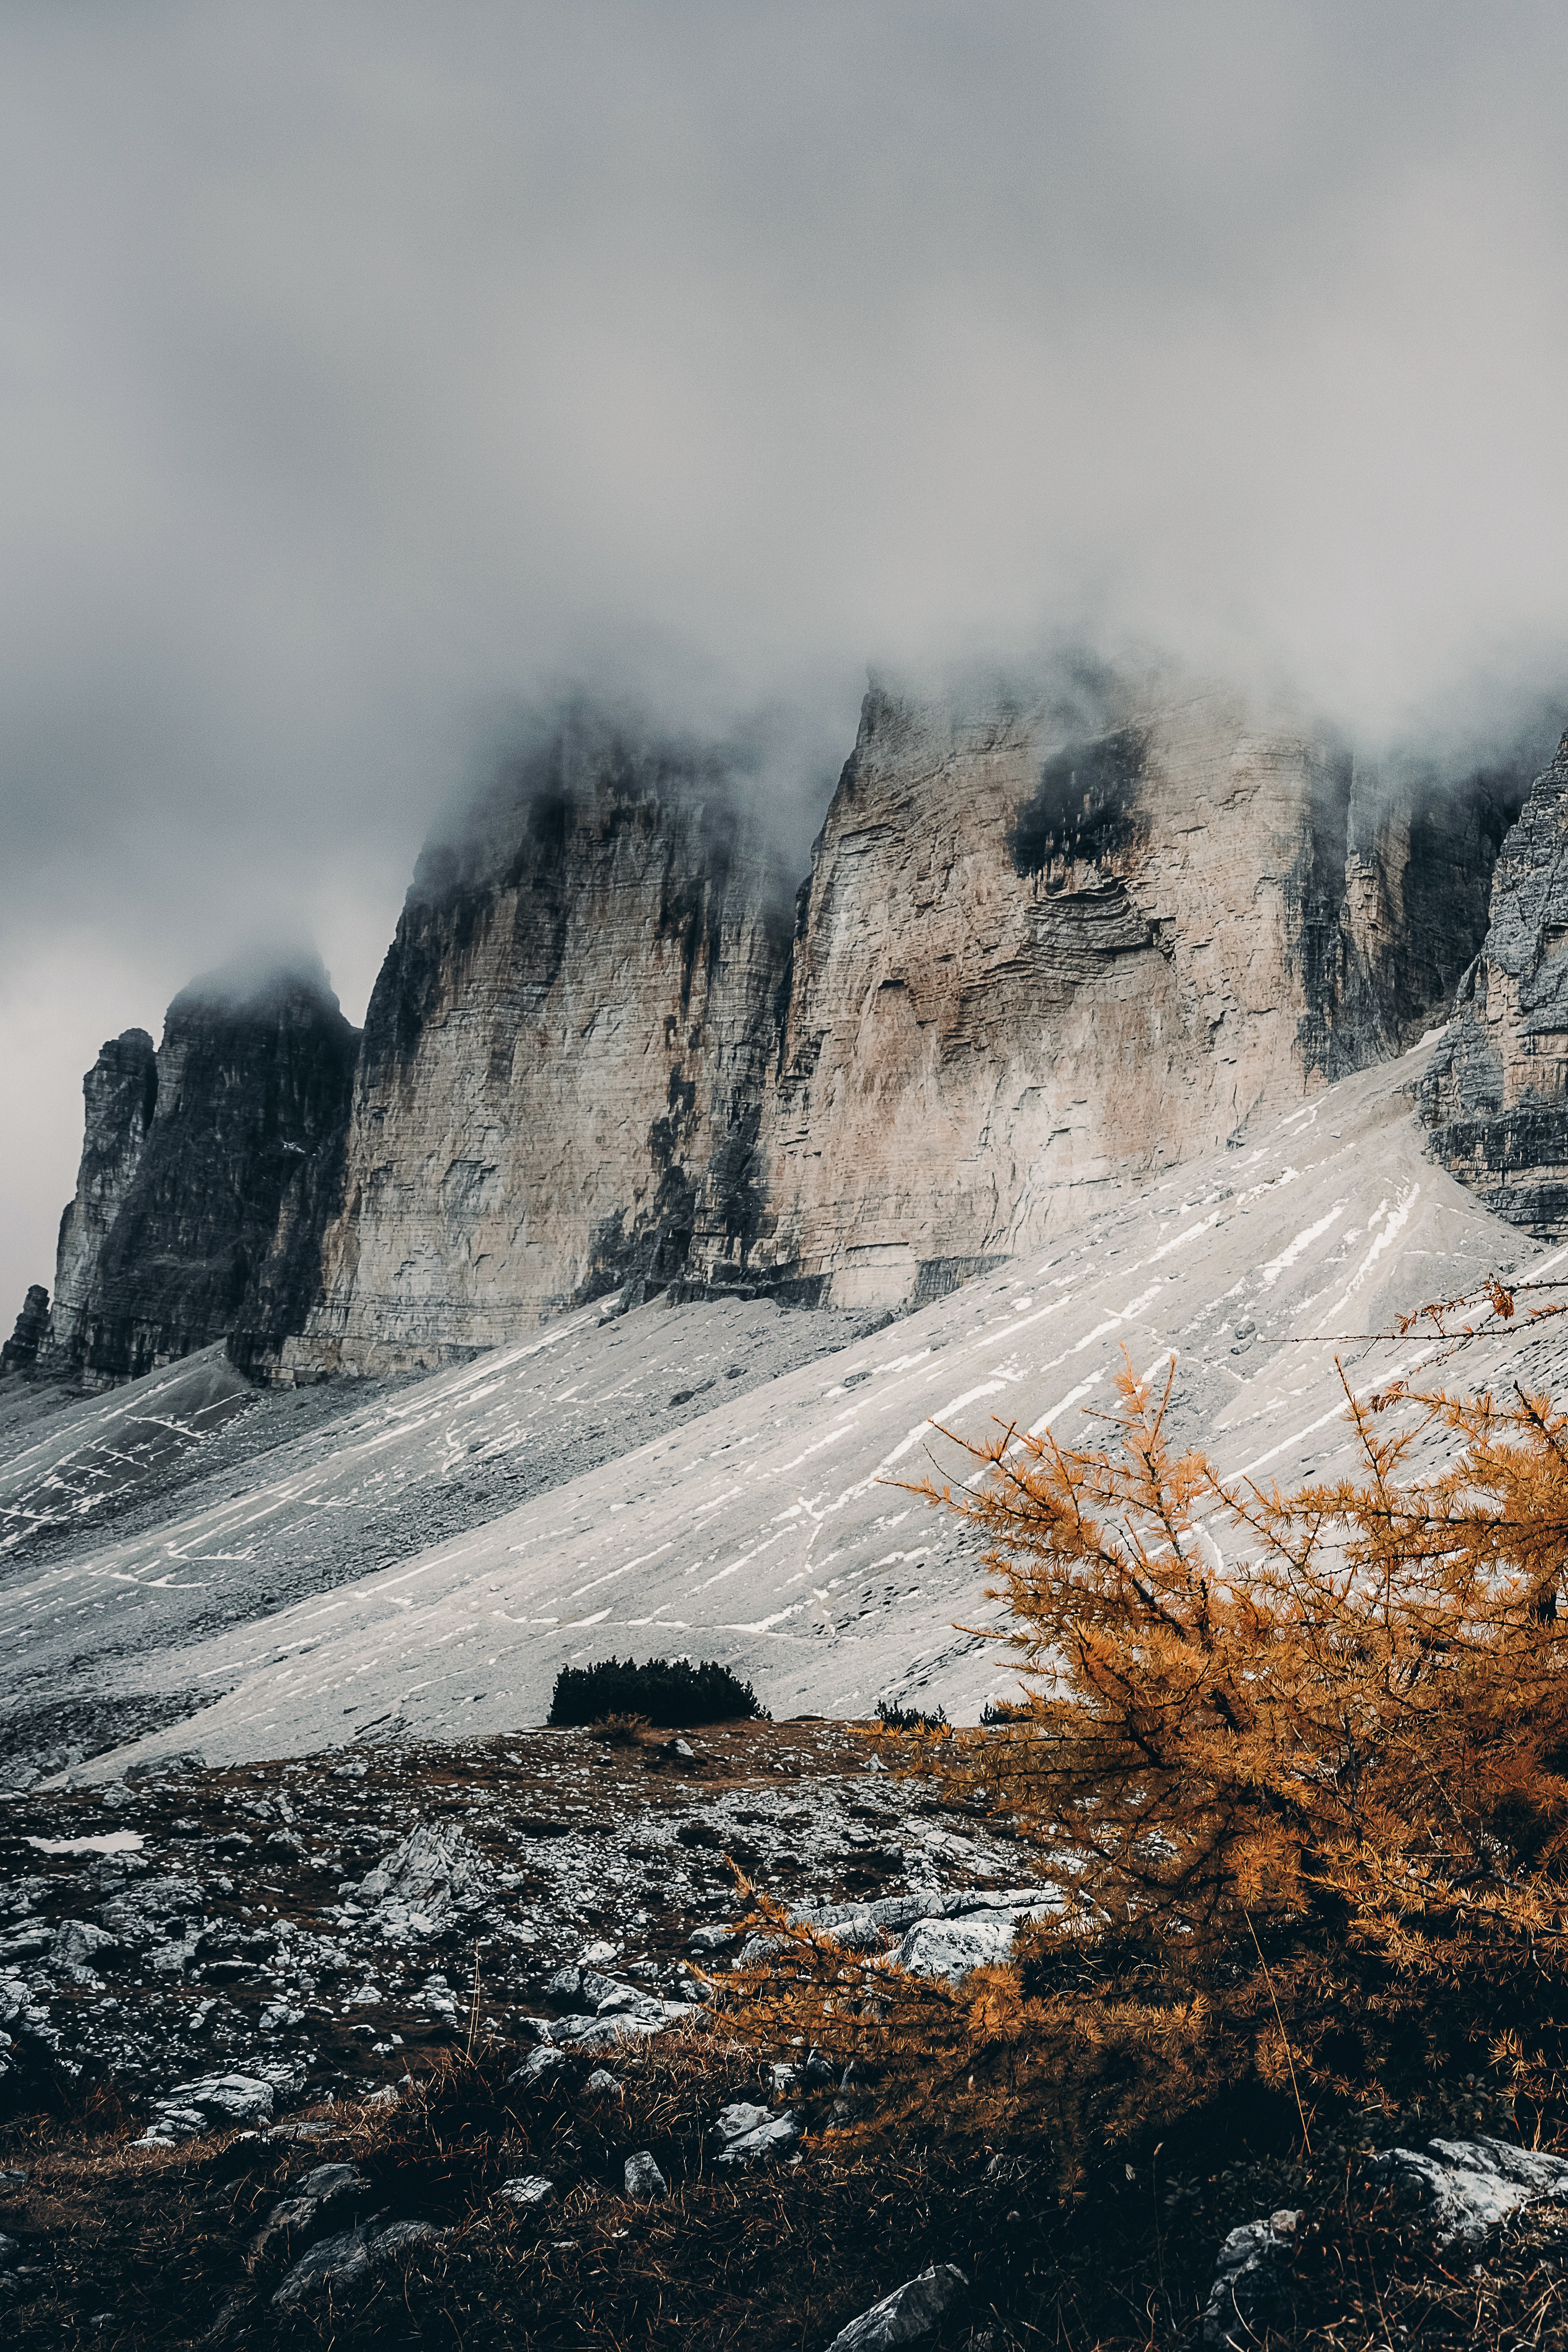
natural, cloud, sky, plant, mountain, natural landscape, snow, slope, highland, atmospheric phenomenon, fog, terrain, tree, glacial landform, freezing, landscape, larch, mountain range, formation, valley, hill, massif, smoke, grass, geology, ridge, winter, rock, forest, wind wave, fell, hill station, frost, conifer, meteorological phenomenon, mist, summit, wave, ice cap, grassland, outcrop, ocean, spruce fir forest, tundra, road, tropical and subtropical coniferous forests, glacier, pine family, evening, escarpment, pine, fir, moraine, sea, badlands, ice, reflection